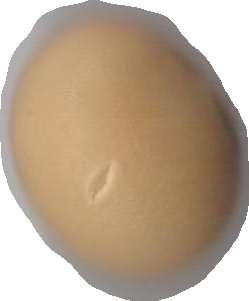
Variety: Dega